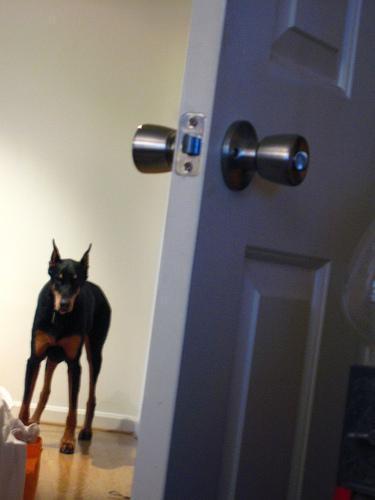
Doberman